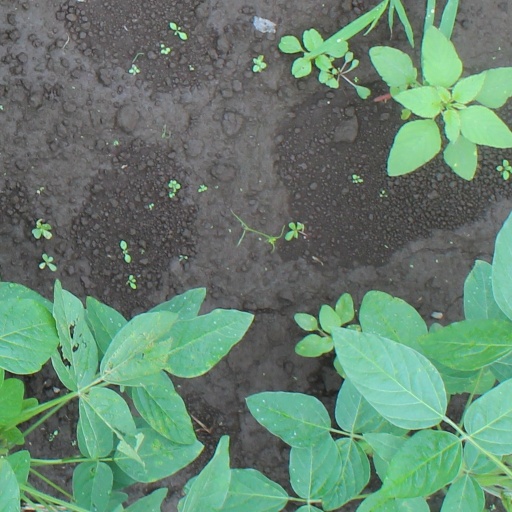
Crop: soybean